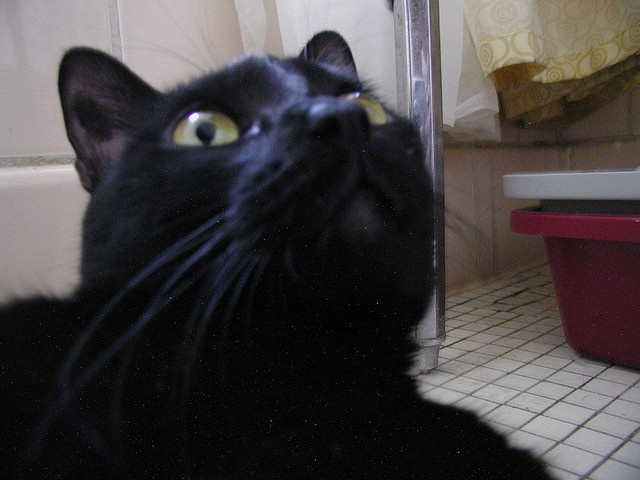
A close-up of a black cat looking up.
Black cat staring up as if to be fed.
A black cat laying on the floor looking up.
A close up of a black cat looking upward, away from the camera
A close up picture of a black cat looking upward.